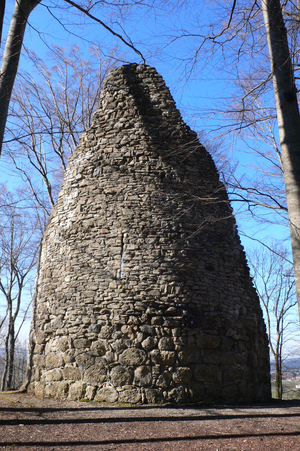
Tour ronde à l'extrémité sud du site des vestiges médiévaux de Bossonnens
Le château de Bossonnens est un château, aujourd'hui en ruines, situé à Bossonnens dans le canton de Fribourg en Suisse.